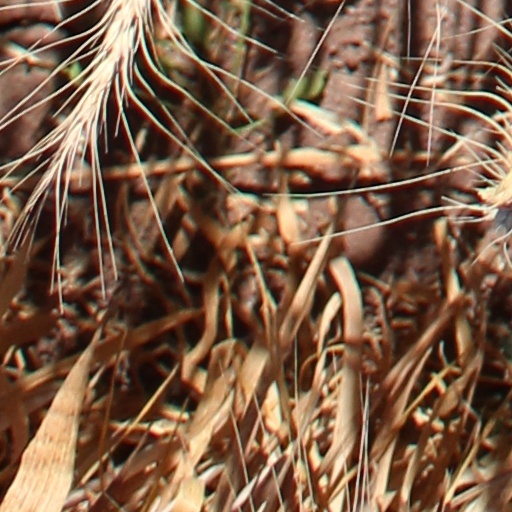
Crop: wheat